French-suited playing cards

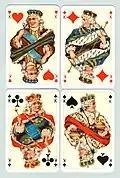
Baronesse pattern

Dondorf of Frankfurt produced this pattern around 1900 and, today, it is used in Patience decks by many companies worldwide. The court cards are dressed in rococo period costumes and wear powdered wigs. The Kings are crowned and carry state regalia or, in the case of the King of Hearts, a pair of spectacles. The Queens, also crowned, sport jewellery; the Queen of Spades coquettishly brandishes a folding fan and the Queen of Diamonds a peacock feather fan. The Jacks are young gentlemen with tricorn hats. The Jack of Hearts carries a sword and the Jack of Spades a cane. The backs usually have ornate, often floral, designs. They were made by ASS Altenburger (as "Baronesse"), by VEB Altenburger (as "Rokoko") and Coeur in the past. The earliest examples had no corner indices; they appeared from about 1906 onwards.